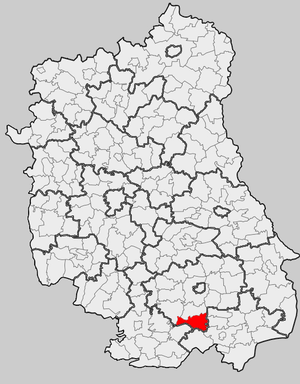
Krasnobród est une gmina mixte ou urbaine-rurale du powiat de Zamość, dans la Voïvodie de Lublin, dans l'est de la Pologne.